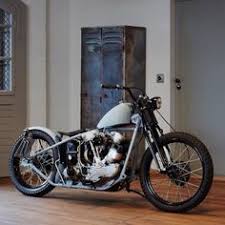
Vehicle type: Motorcycles